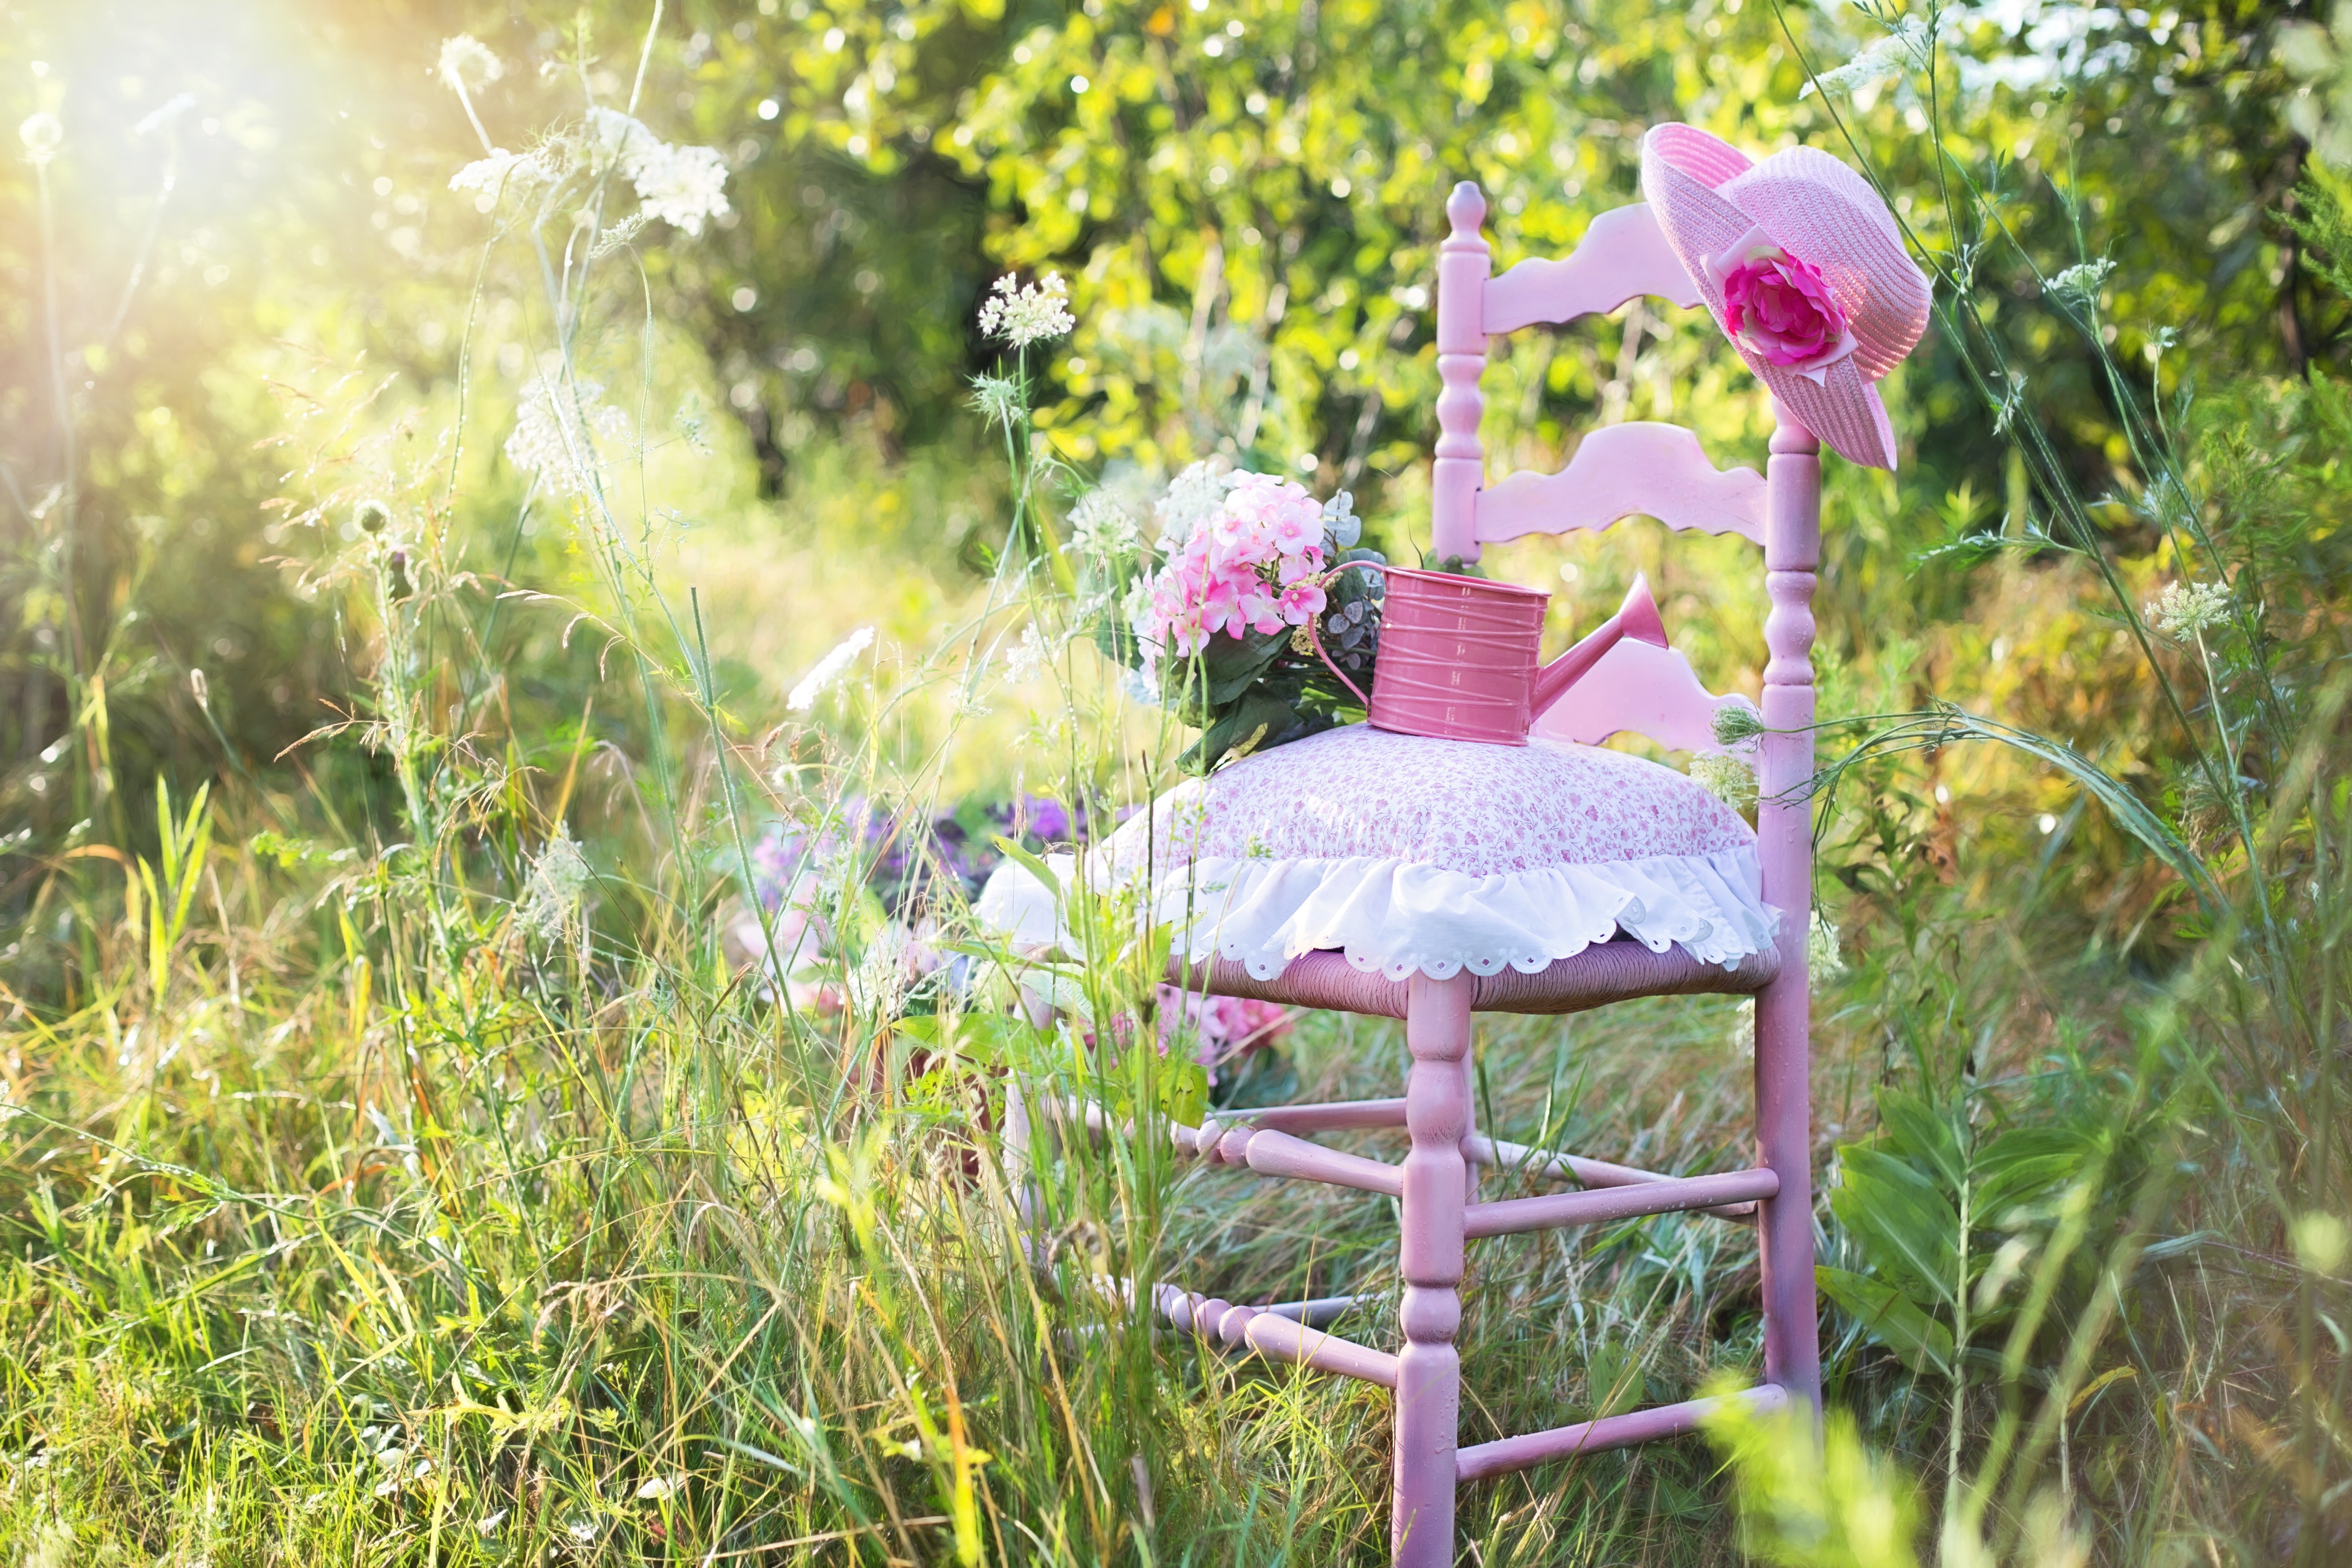
nature, grass, outdoor, plant, lawn, meadow, morning, flower, country, summer, green, autumn, fresh, backyard, botany, agriculture, garden, lifestyle, flora, wildflower, happy, gardening, woodland, flowering plant, pink chair, land plant